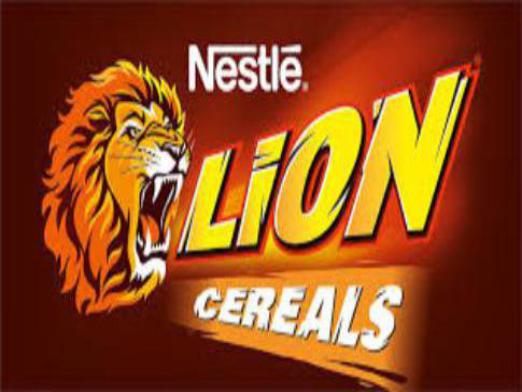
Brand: lion cereal
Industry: Food